London Fire Brigade

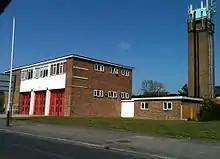
Romford fire station

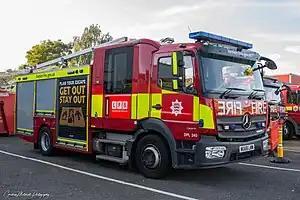
LFB Dual Pump Ladder appliance

As of 2014, the LFB has 103 fire stations, including one river station, across the 32 London boroughs and the City of London. They are staffed 24 hours a day by full-time employees of the brigade, and are linked to a control centre in Merton. This centre was opened in 2012; calls to it are fed from 999 operators at BT, Cable & Wireless and Global Crossing.